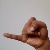
The image shows a hand gesture representing the letter 'J' in Indian Sign Language.